The Emperor of All Maladies

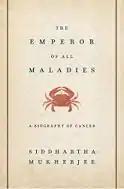
Cover of "The Emperor of All Maladies"

The Emperor of All Maladies: A Biography of Cancer is a book written by Siddhartha Mukherjee, an Indian-born American physician and oncologist. It was published on 16 November 2010 by Scribner.